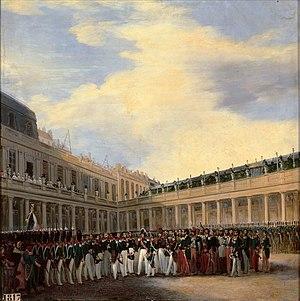
Cette page concerne l'année 1830 du calendrier grégorien.